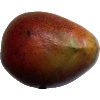
Label: Mango Red 1